Dharwar Craton

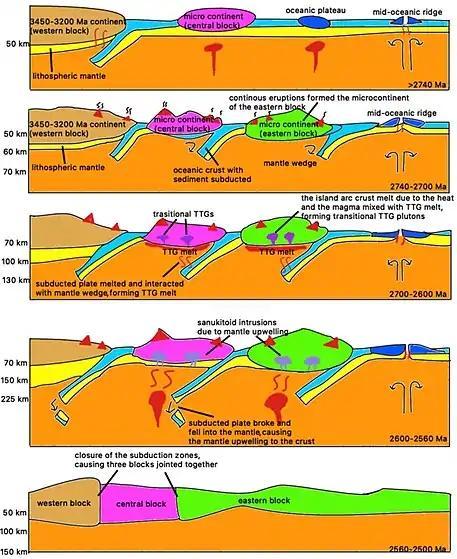
The model showing the transitional TTG accretion, shifting from the melting of oceanic crust to the melting of the mantle, as well as the sanukitoid magmatism during 2740-2500 Ma. Modified from Jayananda et al., (2013, 2018).

Sanukitoids were formed during the Neoarchean magmatic accretion events, that are originated from the mantle with low silicon dioxide and high magnesium. The sanukitoid magma could be generated by either plate subduction or plume setting.